Sial Pigmalión Publishing Group

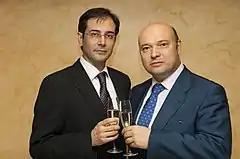
José Ramón Trujillo and Basilio Rodríguez Cañada, co-founders of the Sial Pigmalión Publishing Group

The Sial Pigmalión Publishing Group was founded in 1997 in Madrid by the writer, editor and professor Basilio Rodríguez Cañada, former president of the Spanish Association of Africanists and current president of the PEN Club of Spain, and José Ramón Trujillo, professor of the Autonomous University of Madrid. The group, comprised by the publishers Sial Ediciones and Pigmalión Edypro, works with "cultural communication, event organization, and the edition of works of narrative, poetry, essay, theater, literary criticism, university, cinema, and children's books" according to its website.